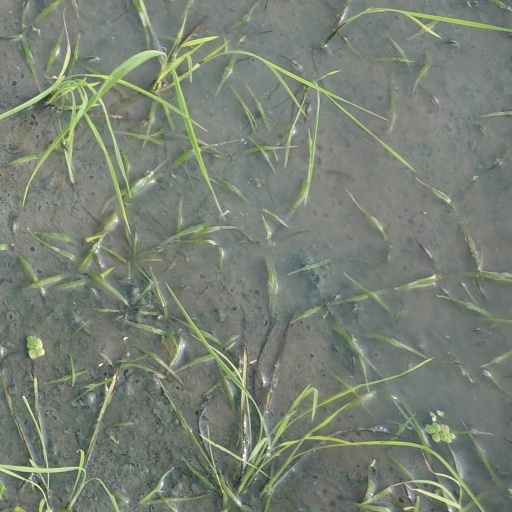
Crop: rice